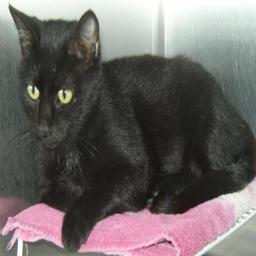
Animal: cats